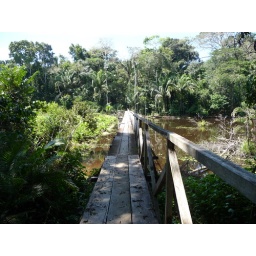
A somewhat more stable-looking bridge crossing a lake in the jungle.